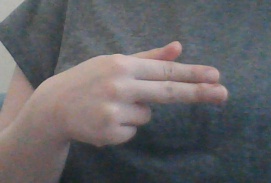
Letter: ghain